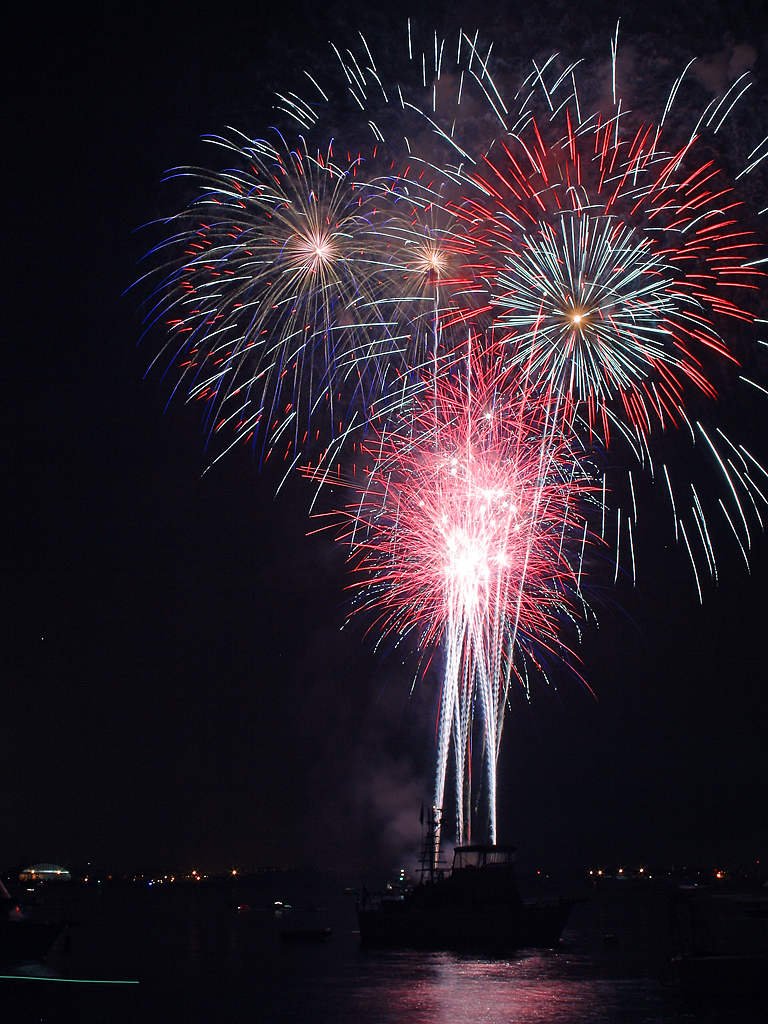
night, smoke, recreation, color, rocket, explosion, cracker, lights, fireworks, beautiful, event, sylvester, explosions, outdoor recreation